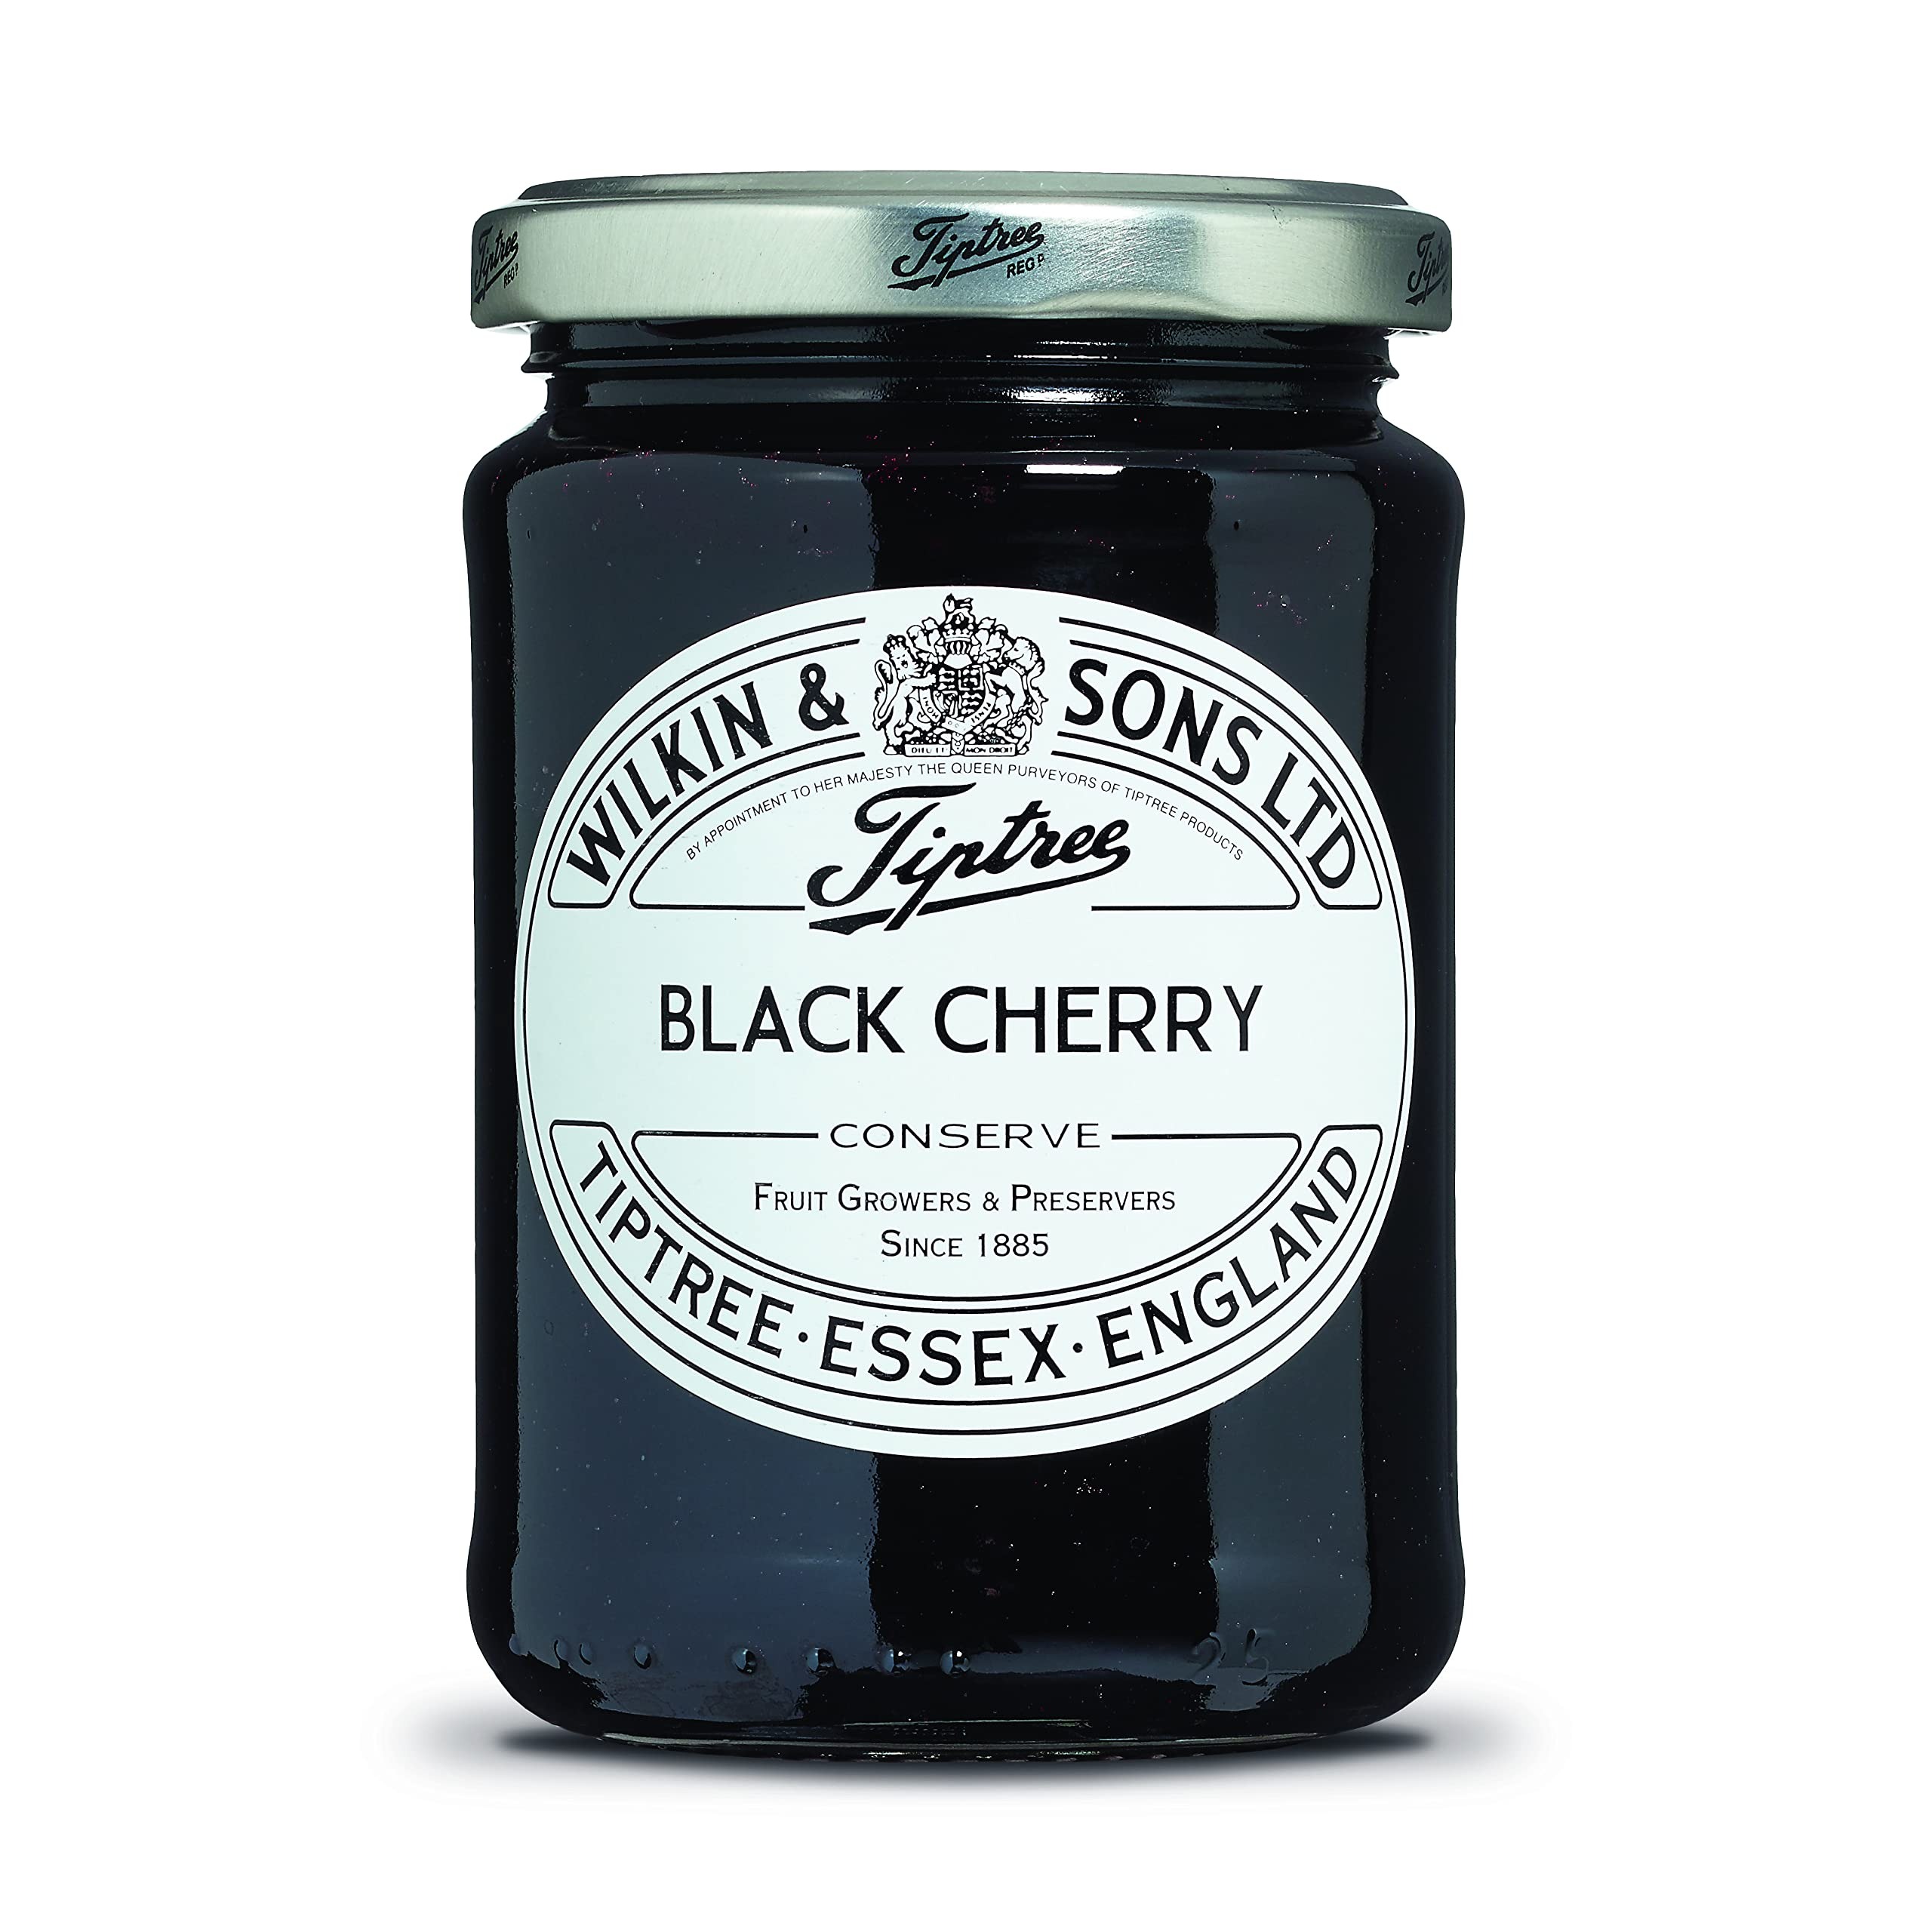
Item Name: Tiptree Black Cherry Conserve, 12 Ounce Jar (Pack of 6)
Bullet Point 1: Easy to spread, enjoy this preserve on toast, biscuits, muffins, pastries or even as a cake filling.
Bullet Point 2: Ingredients: Sugar, Black Cherries, Gelling Agent: Citrus Pectin. Acidity Regulator: Citric Acid. Gluten free, made in a nut free factory, suitable for vegetarians and vegans.
Bullet Point 3: 12 ounce jar.
Bullet Point 4: The Wilkin family has been farming in Tiptree, Essex, since 1757, and making quality preserves since 1885. Majority of the fruit used in Tiptree jars are grown on their own farm, ensuring fruit is hand picked with care at the most optimal time.
Value: 72.0
Unit: Ounce

Price: 27.46